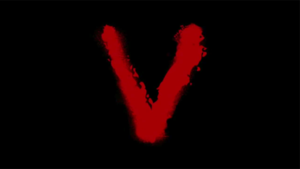
Logo officiel de la série télévisée ""V"" (remake 2009). V"
V est une série télévisée américaine en 22 épisodes de 42 minutes développée par Scott Peters d'après la minisérie du même nom de Kenneth Johnson des années 1980, et diffusé entre le 3 novembre 2009 et le 15 mars 2011 sur le réseau ABC et en simultané au Canada sur /A\.
V est un ensemble de séries télévisées américaines de science-fiction, constitué d'une première minisérie V du même titre en deux parties de 100 minutes environ, d'une seconde minisérie intitulée V, la Bataille finale en trois épisodes de 90 minutes, ainsi que d'une saison de 19 épisodes de 48 minutes, souvent nommée V : La série.